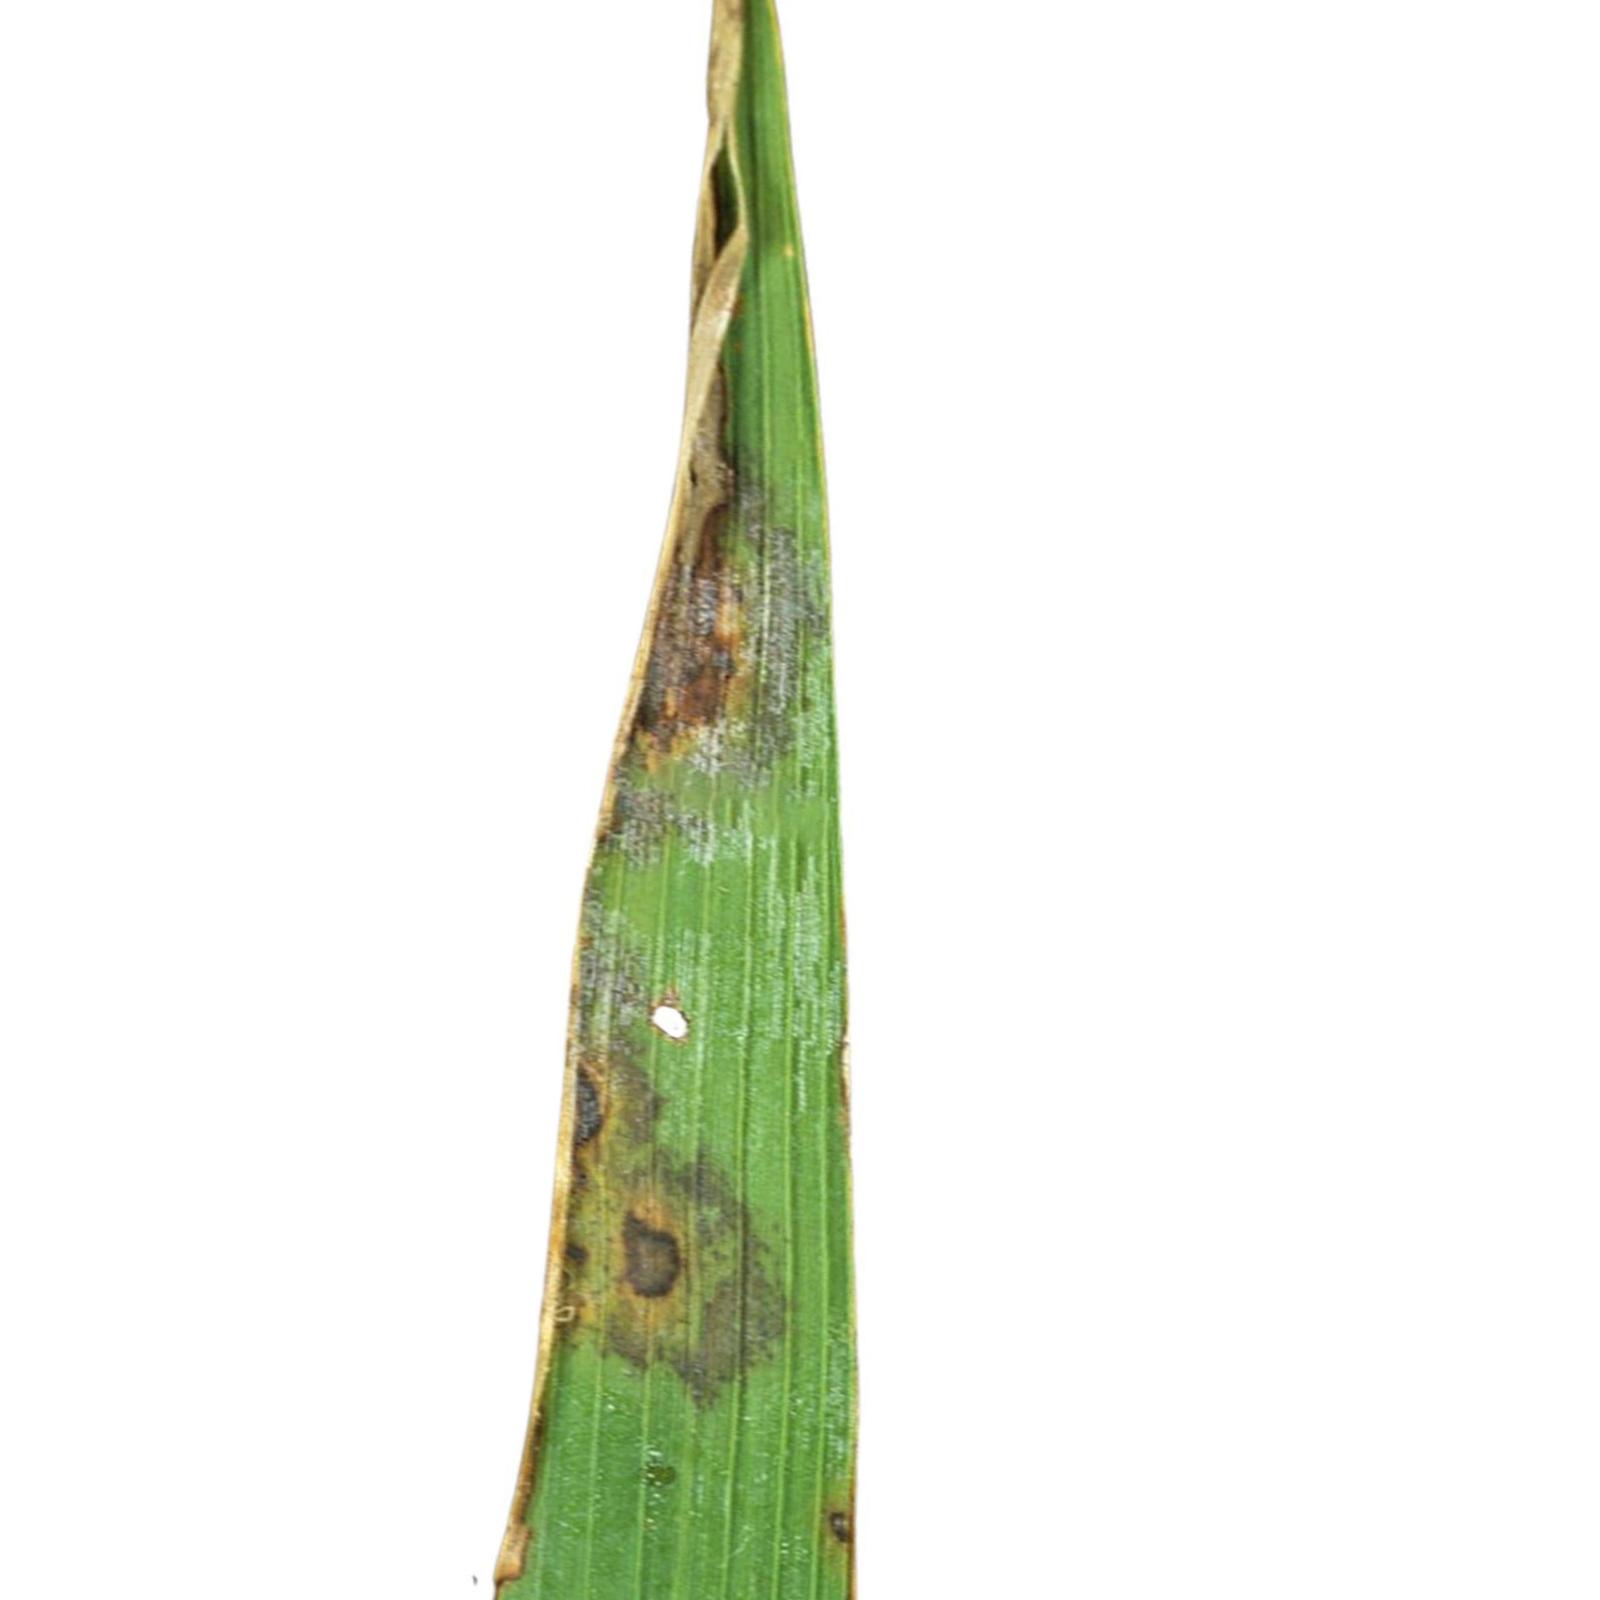
Nhãn: Bệnh Cháy lá ( Leaf scald )